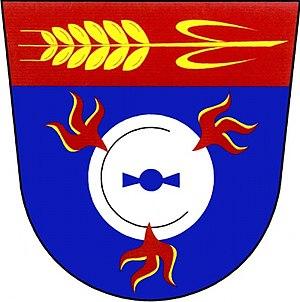
Hrdibořice est une commune du district de Prostějov, dans la région d'Olomouc, en Tchéquie. Sa population s'élevait à 212 habitants en 2018.